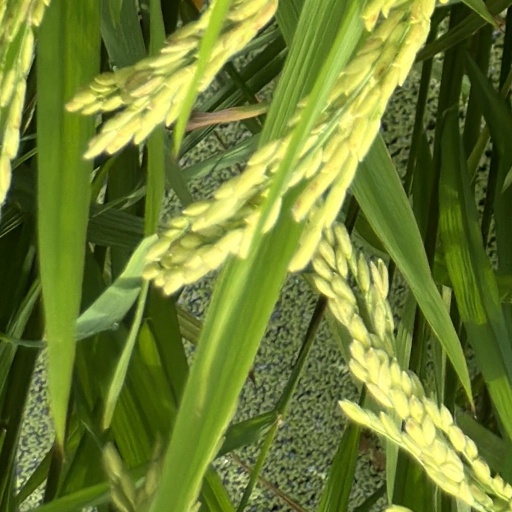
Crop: rice